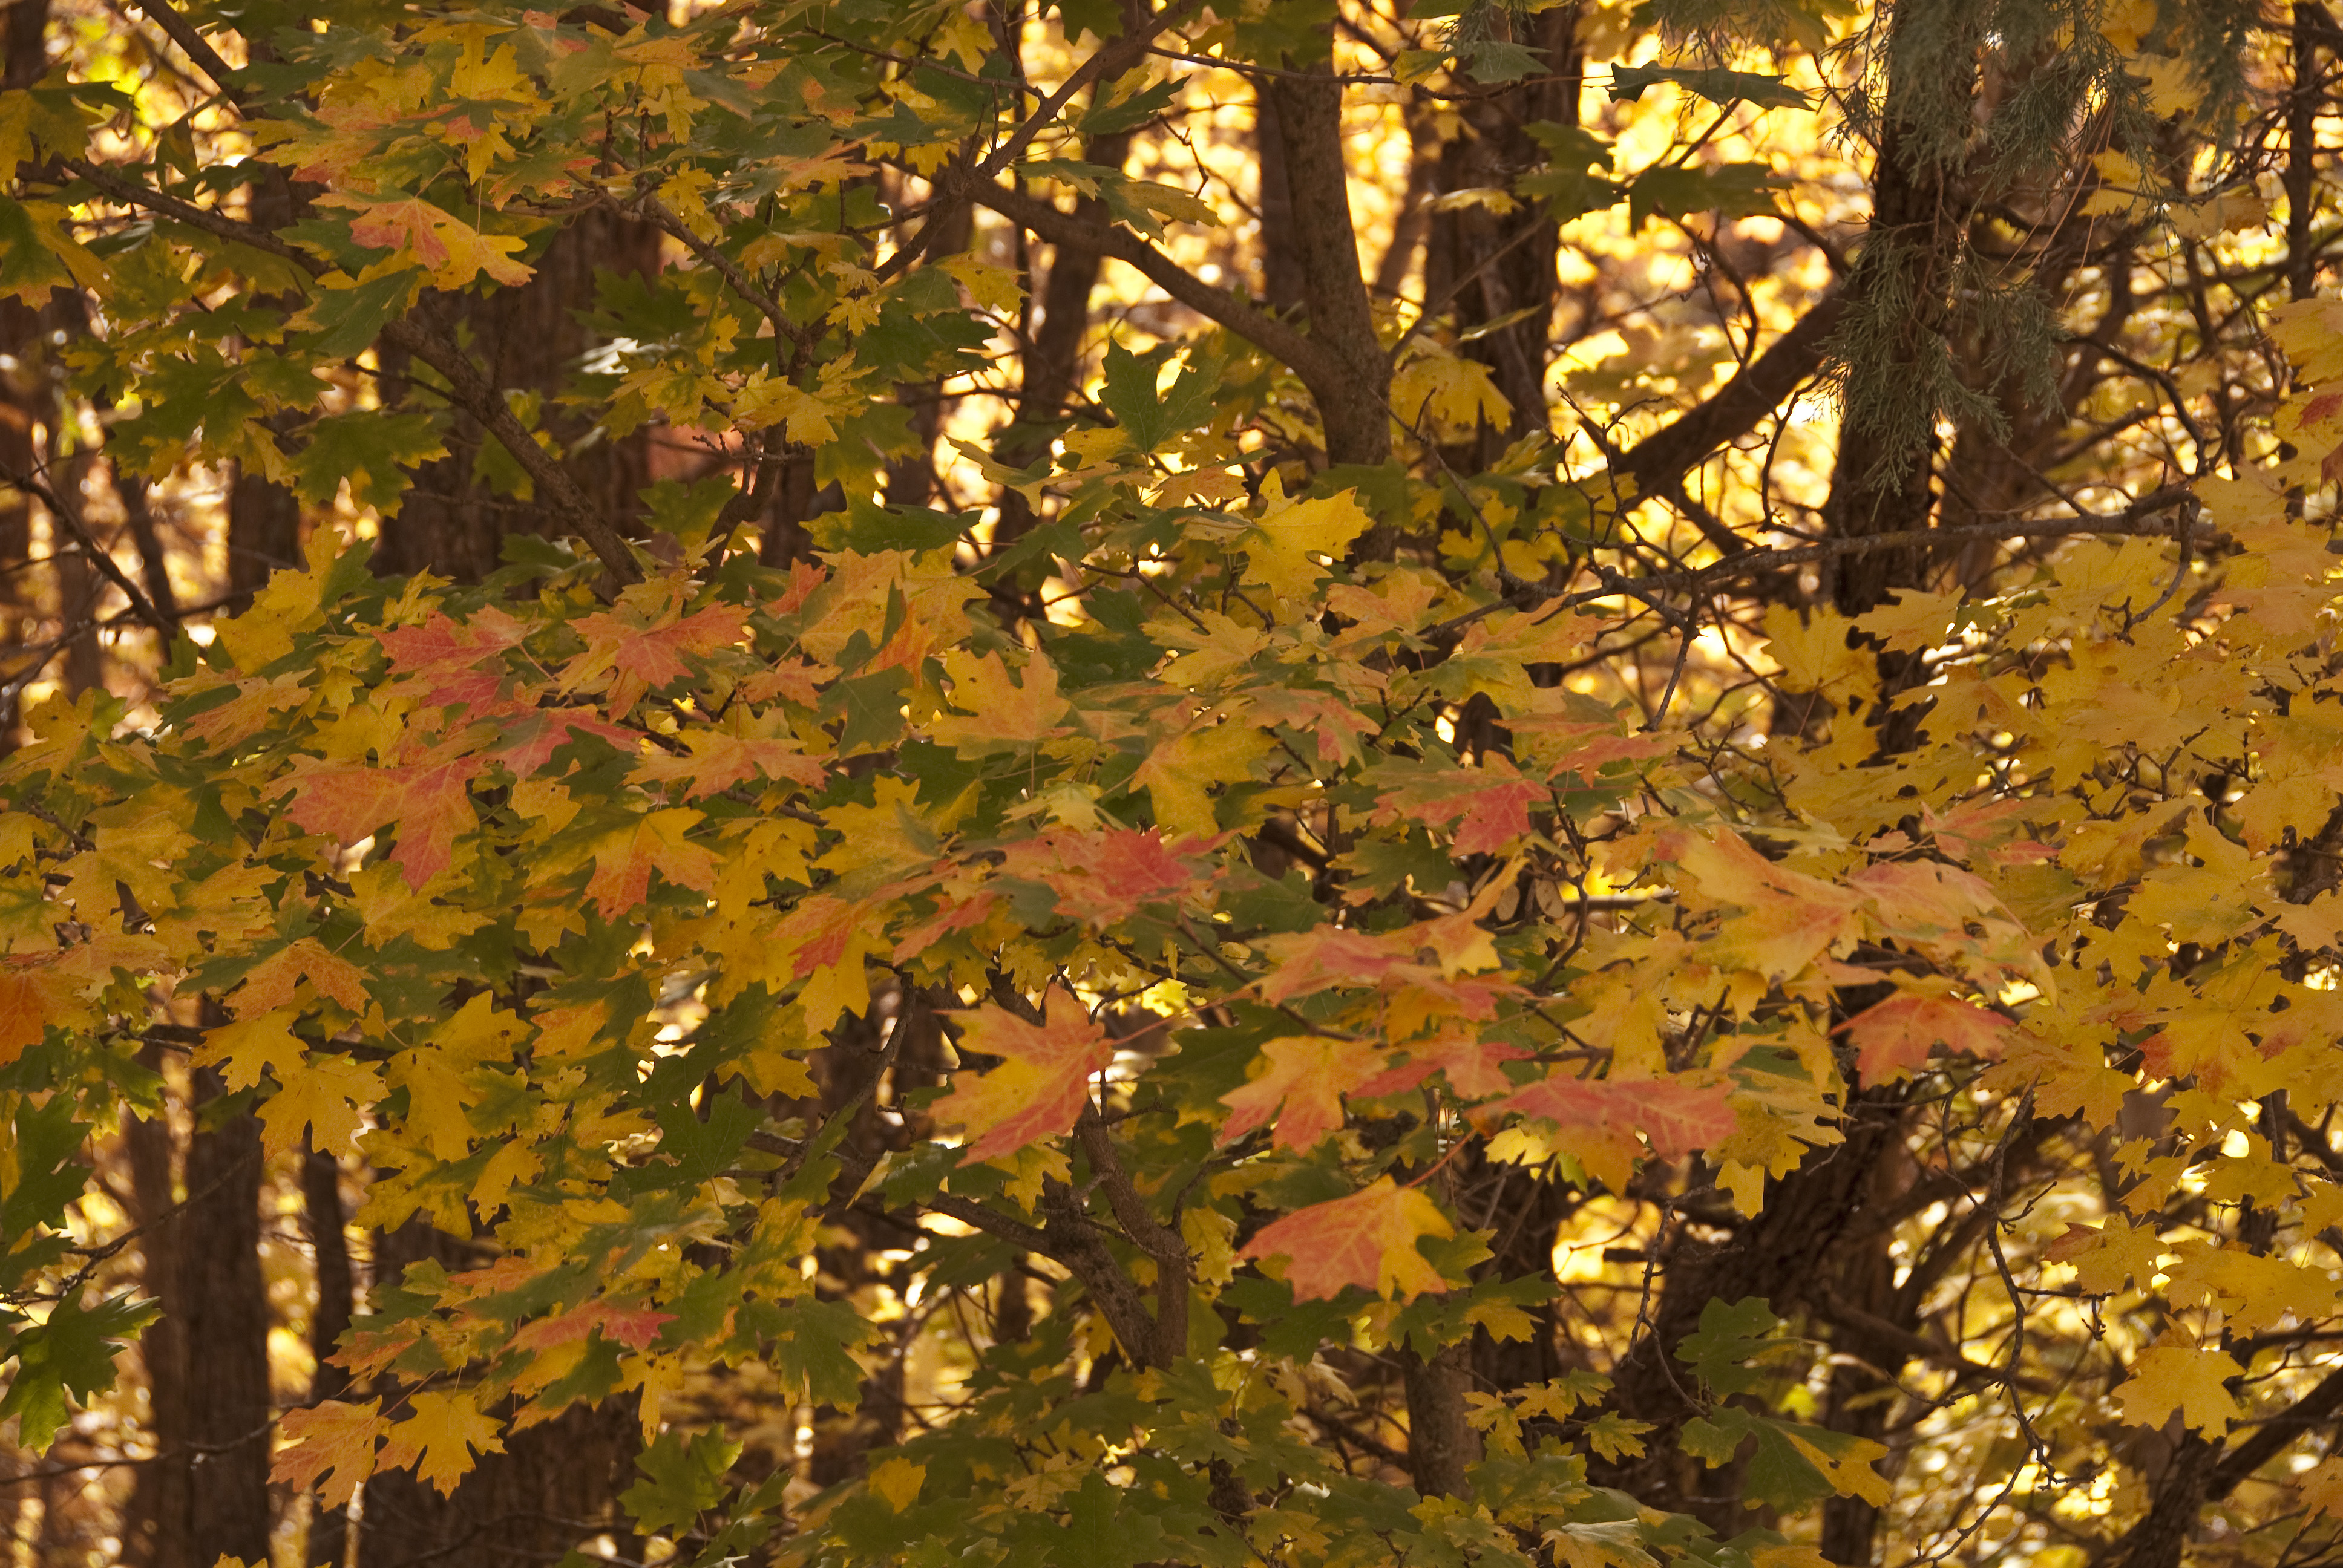
tree, forest, branch, plant, sunlight, leaf, flower, autumn, botany, season, maple tree, deciduous, woodland, flowering plant, woody plant, land plant